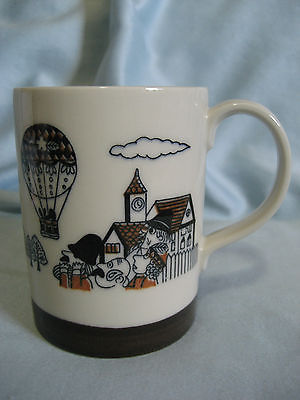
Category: mug